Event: Nepal Earthquake
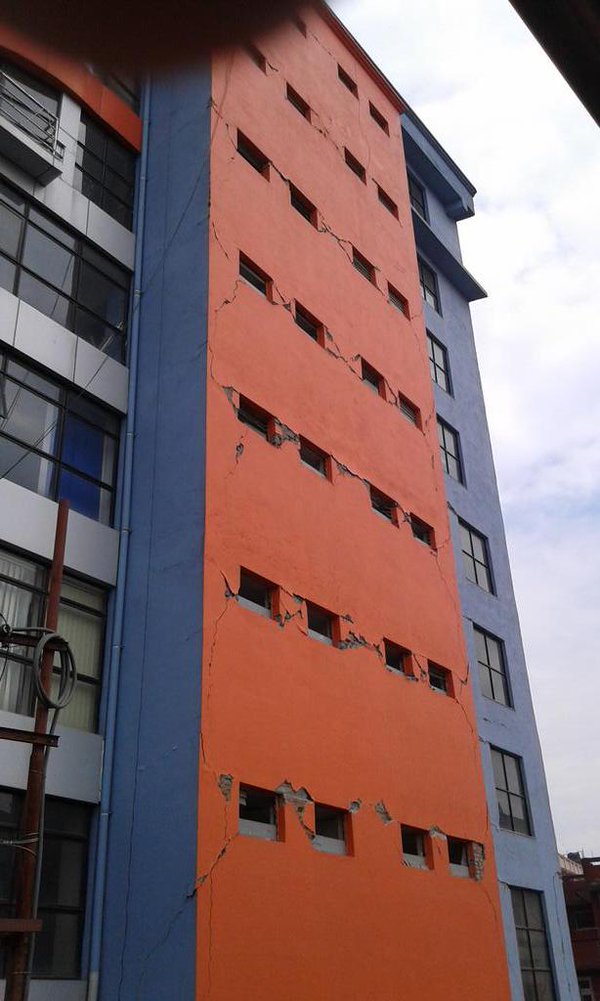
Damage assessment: damage